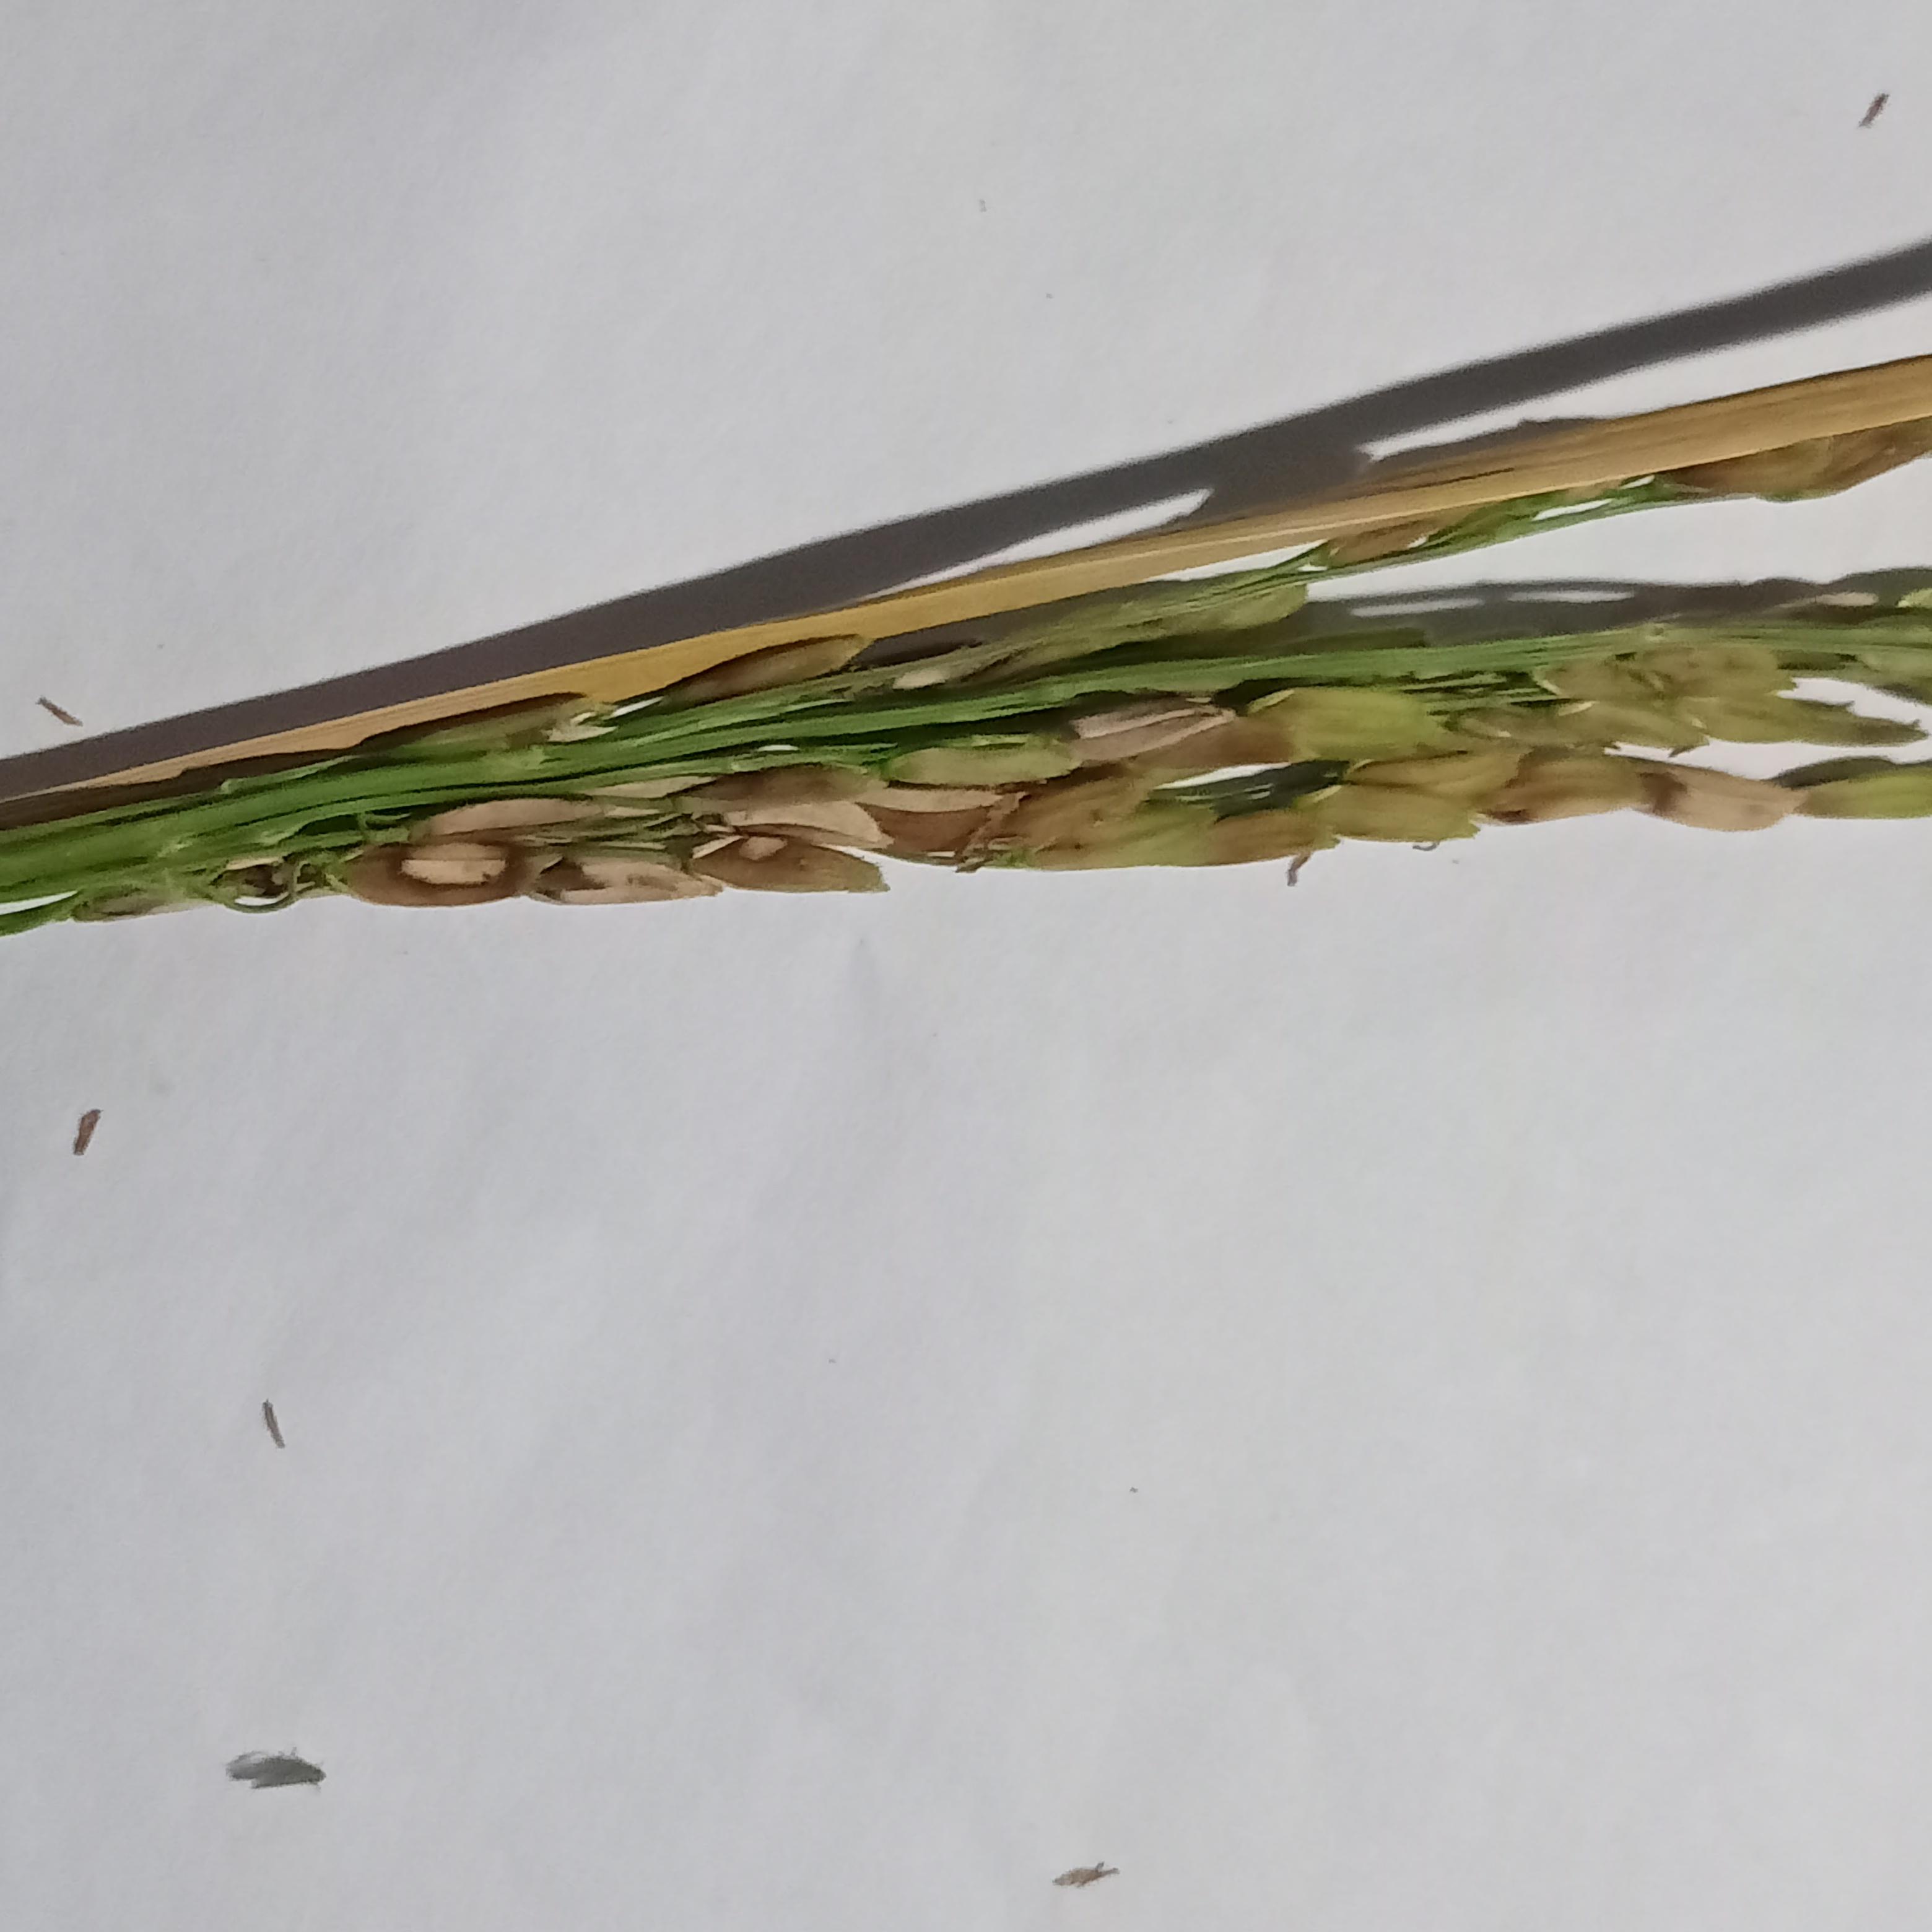
Label: Rice___Neck_Blast